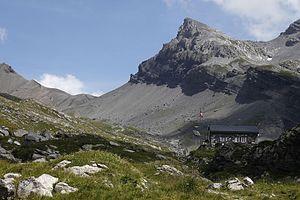
Le refuge de Susanfe.